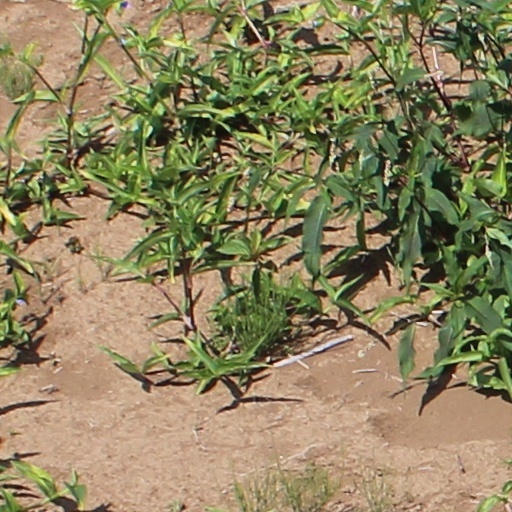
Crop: wheat